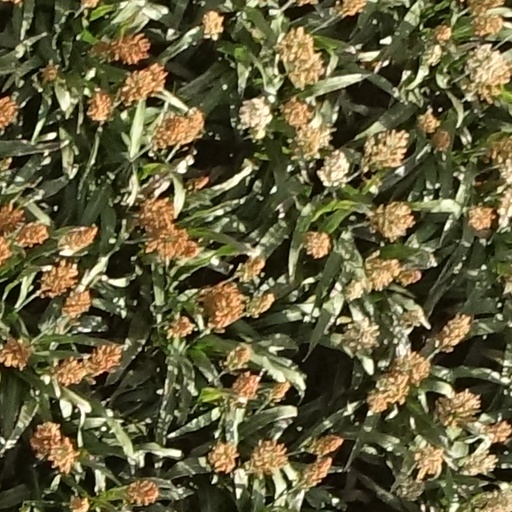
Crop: sorghum